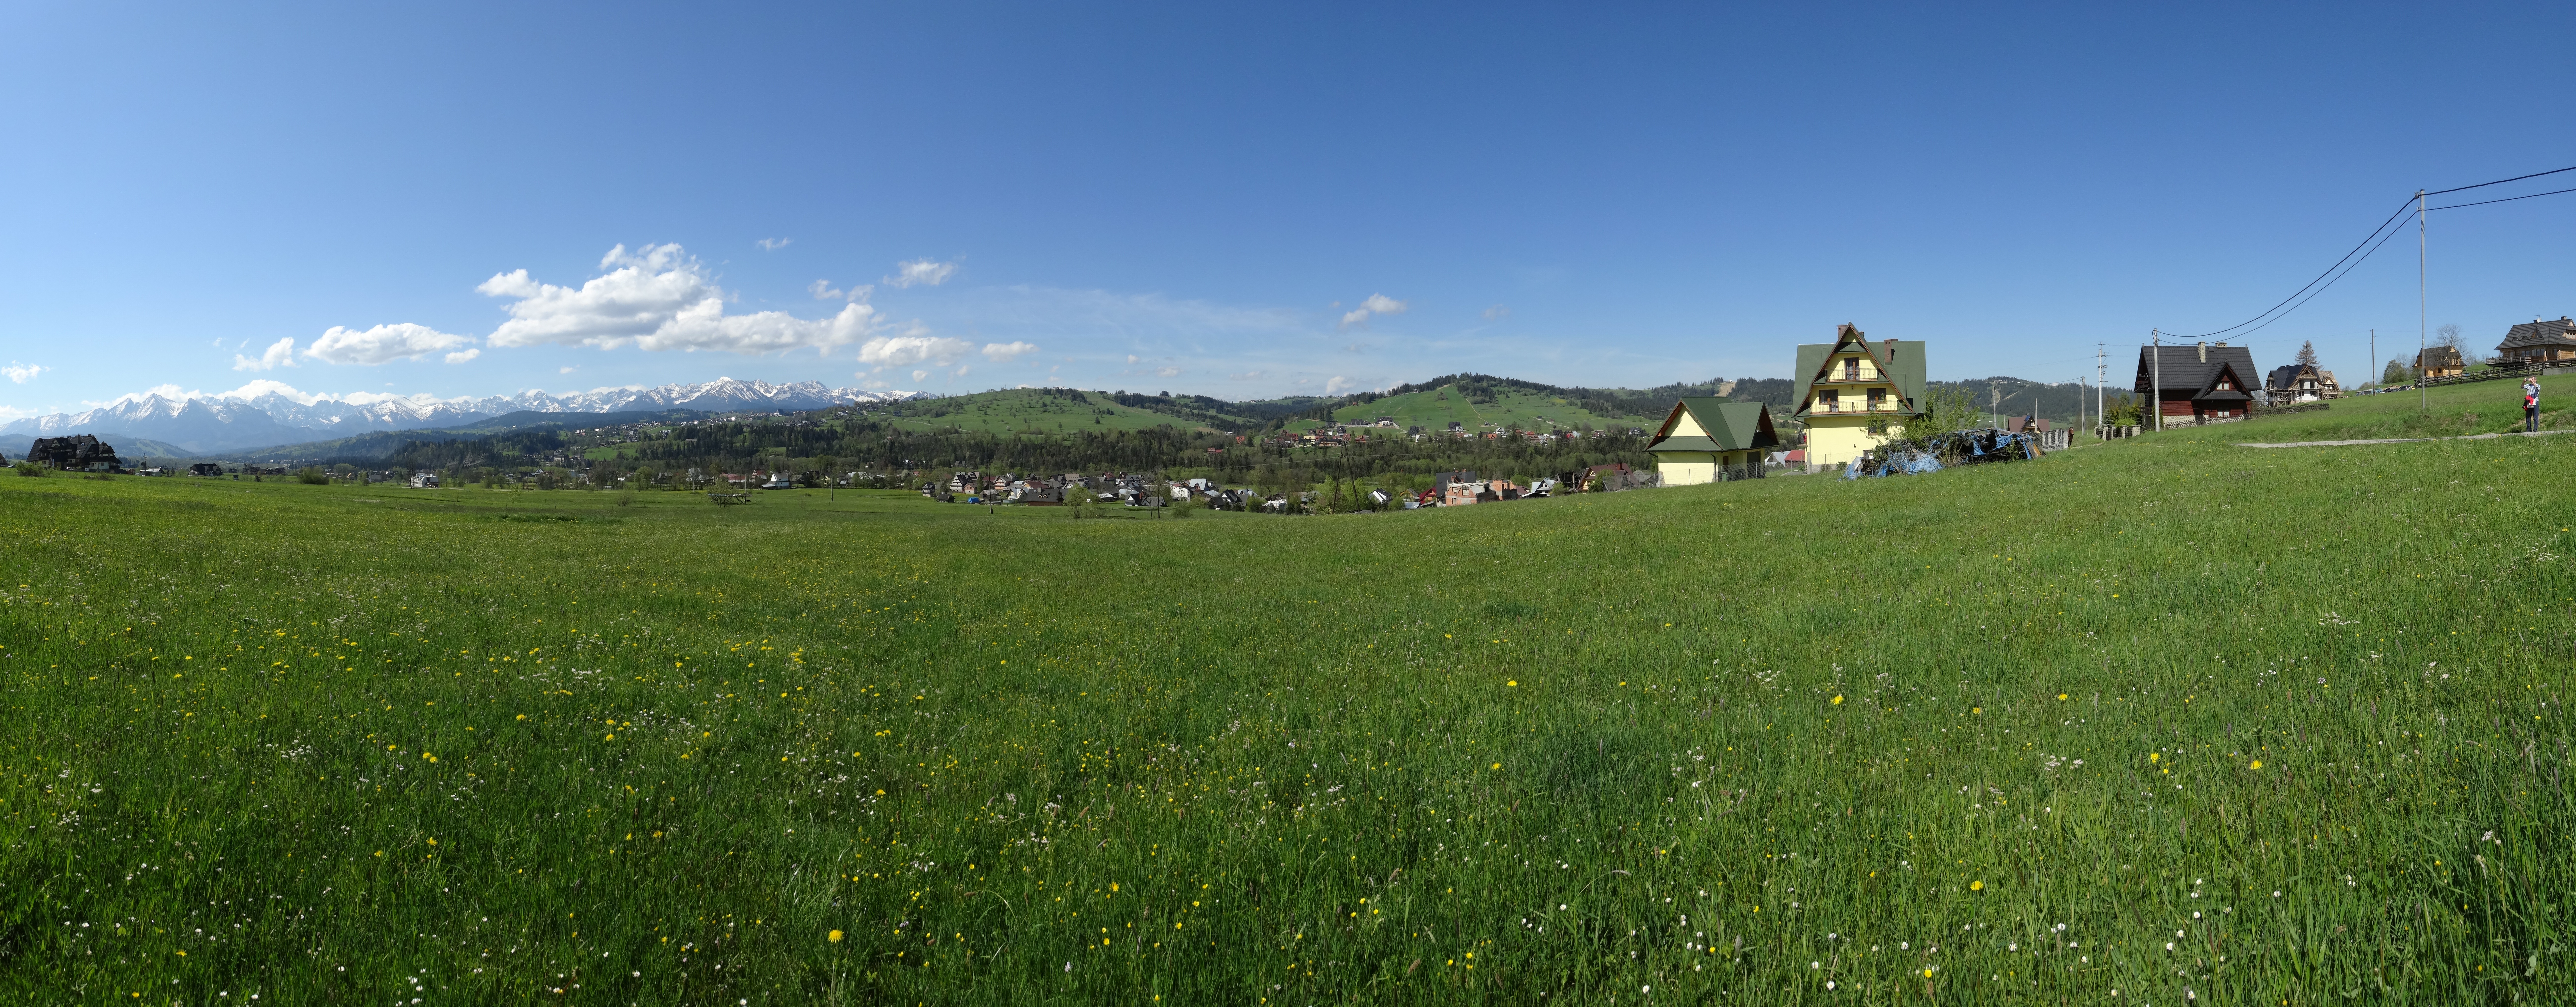
landscape, nature, grass, field, lawn, meadow, prairie, hill, mountain range, panorama, village, spring, pasture, agriculture, plain, mountains, grassland, poland, plateau, habitat, ecosystem, tatry, green grass, polish tatras, rural area, the high tatras, natural environment, geographical feature, land lot